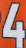
Number: 4